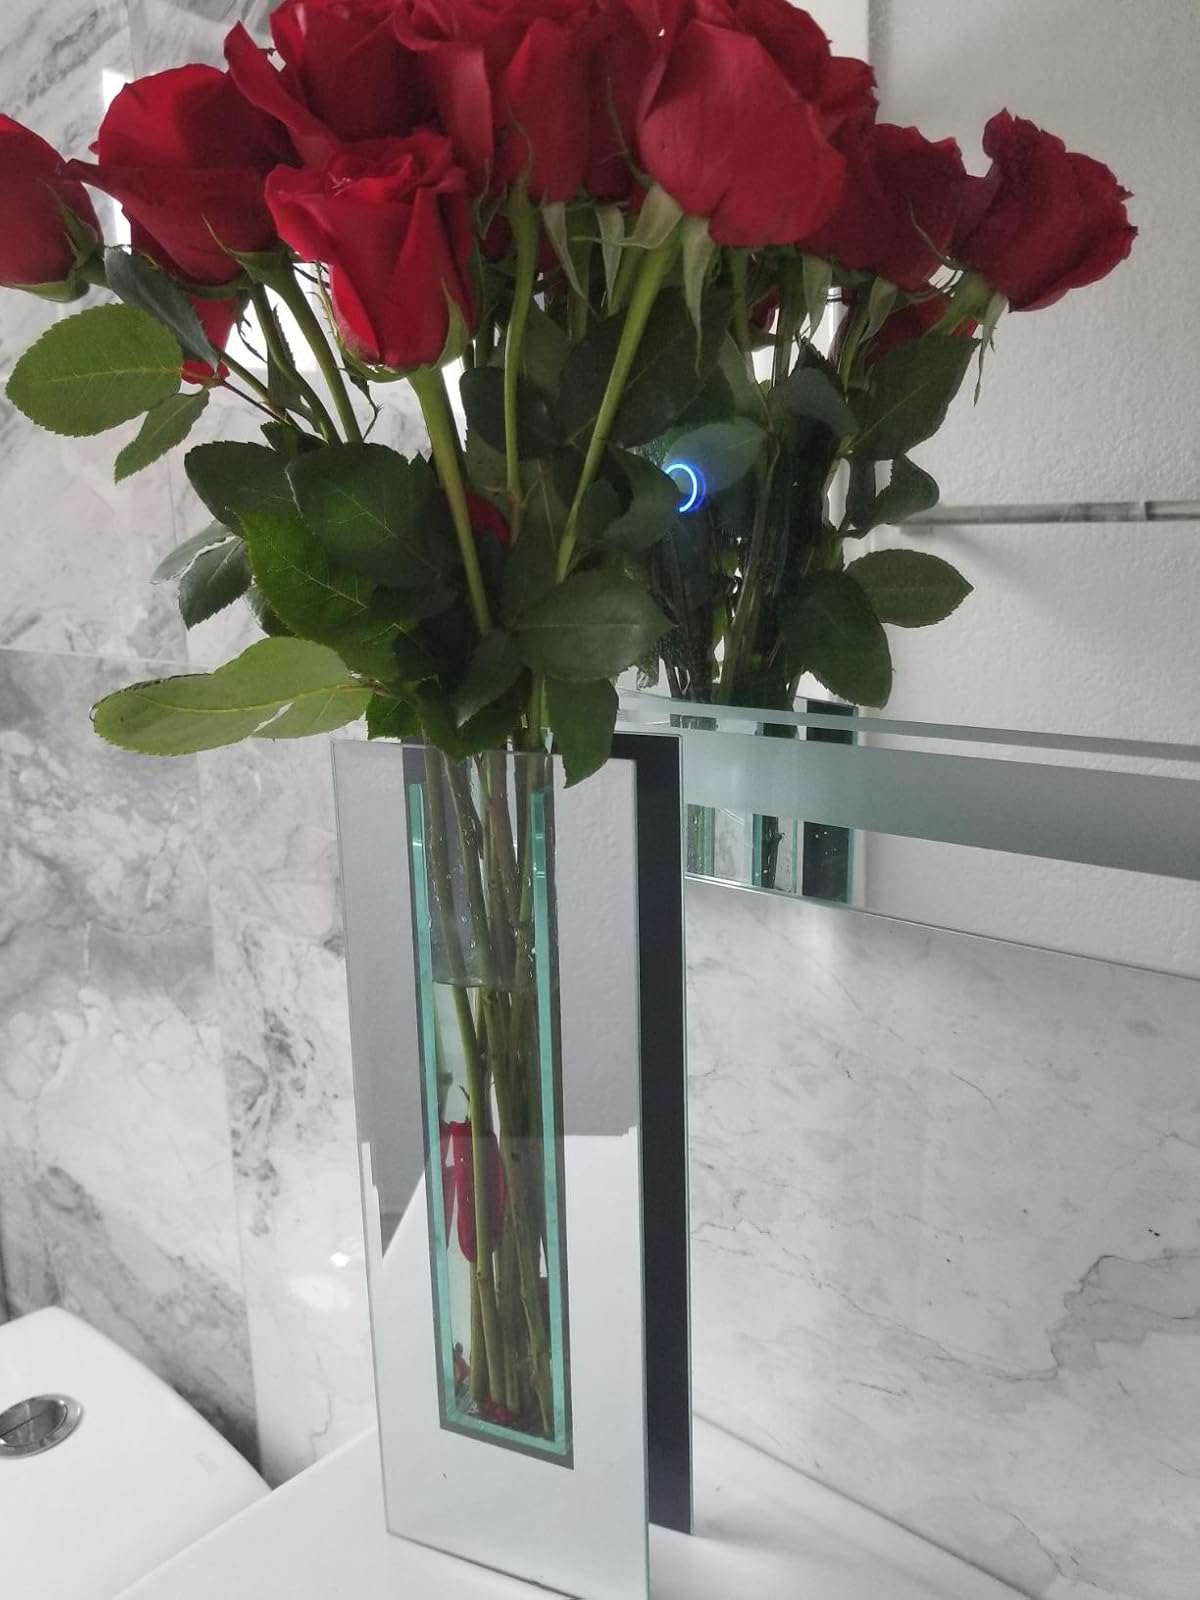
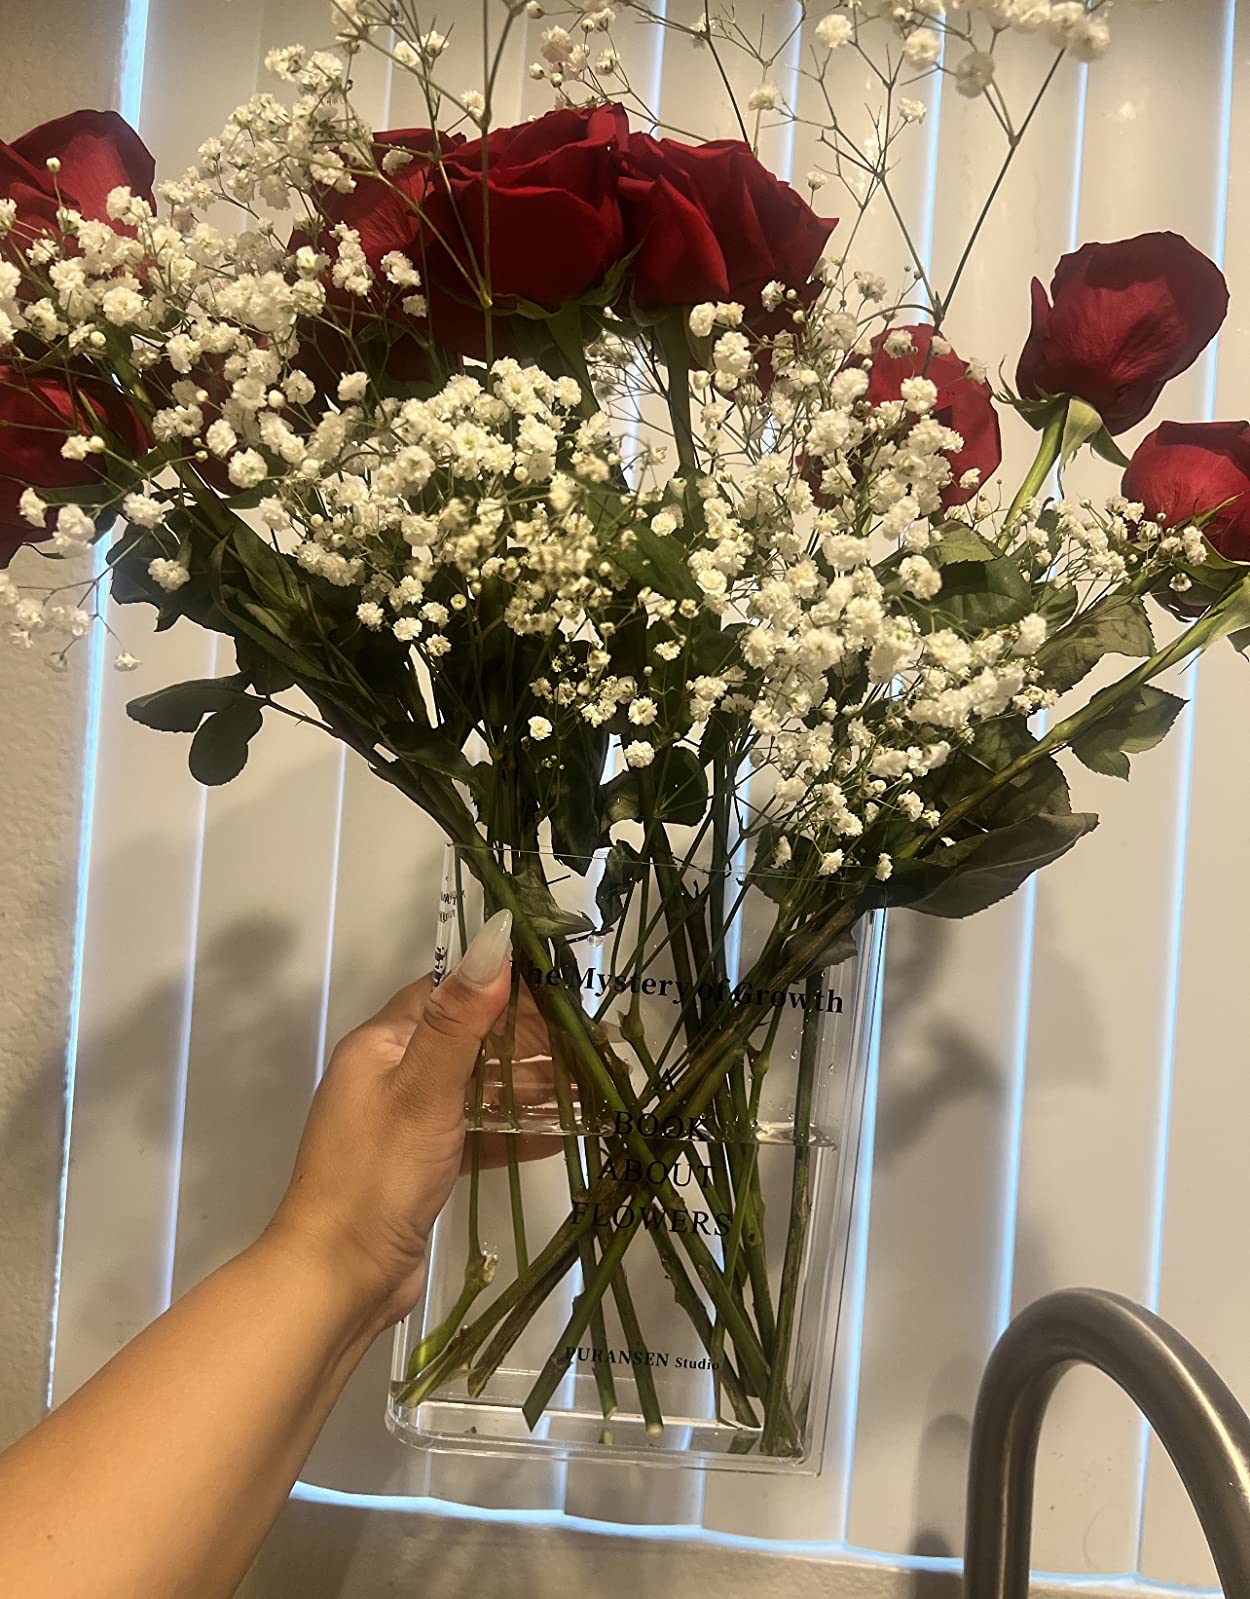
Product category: vase
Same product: no